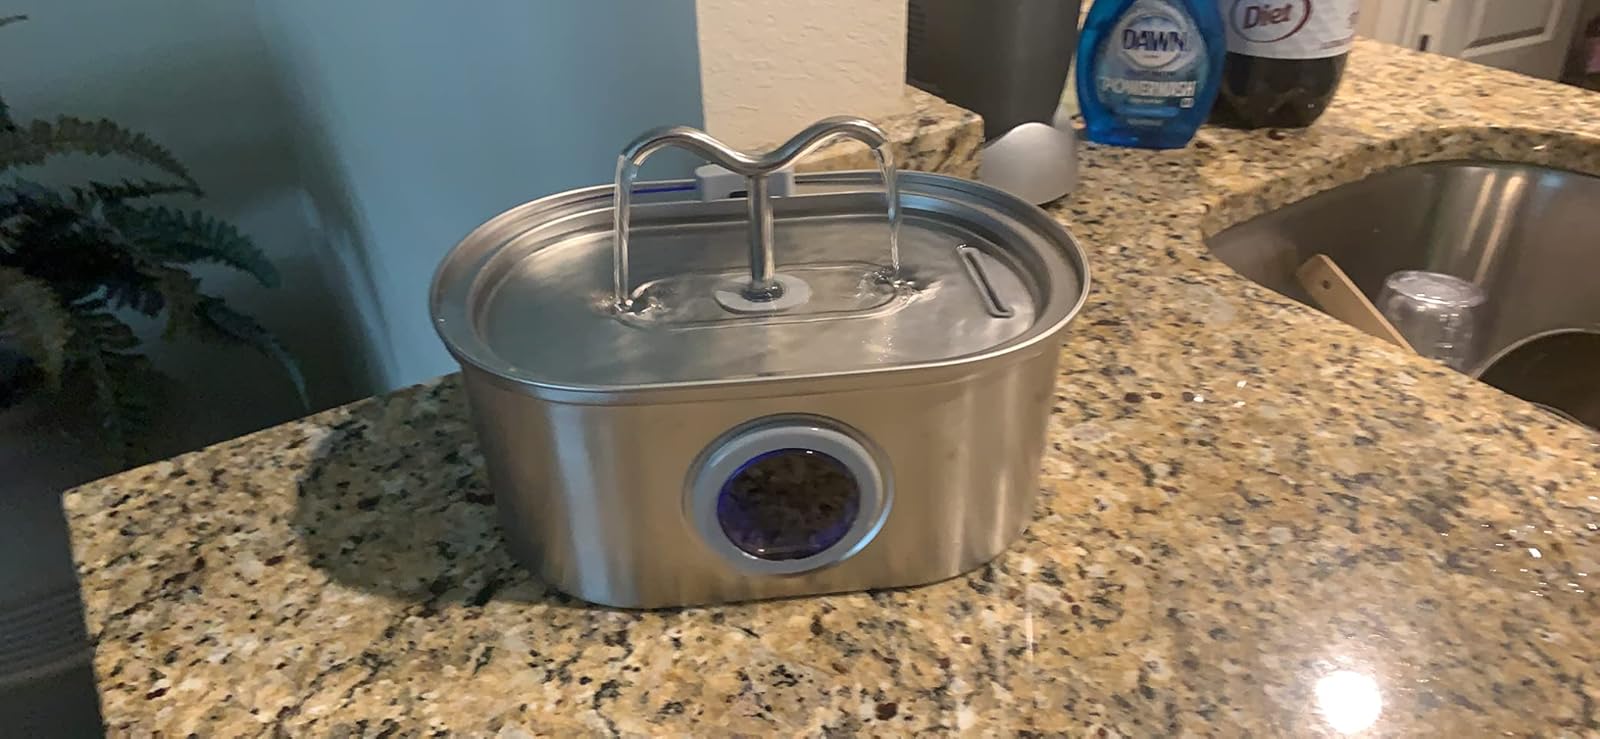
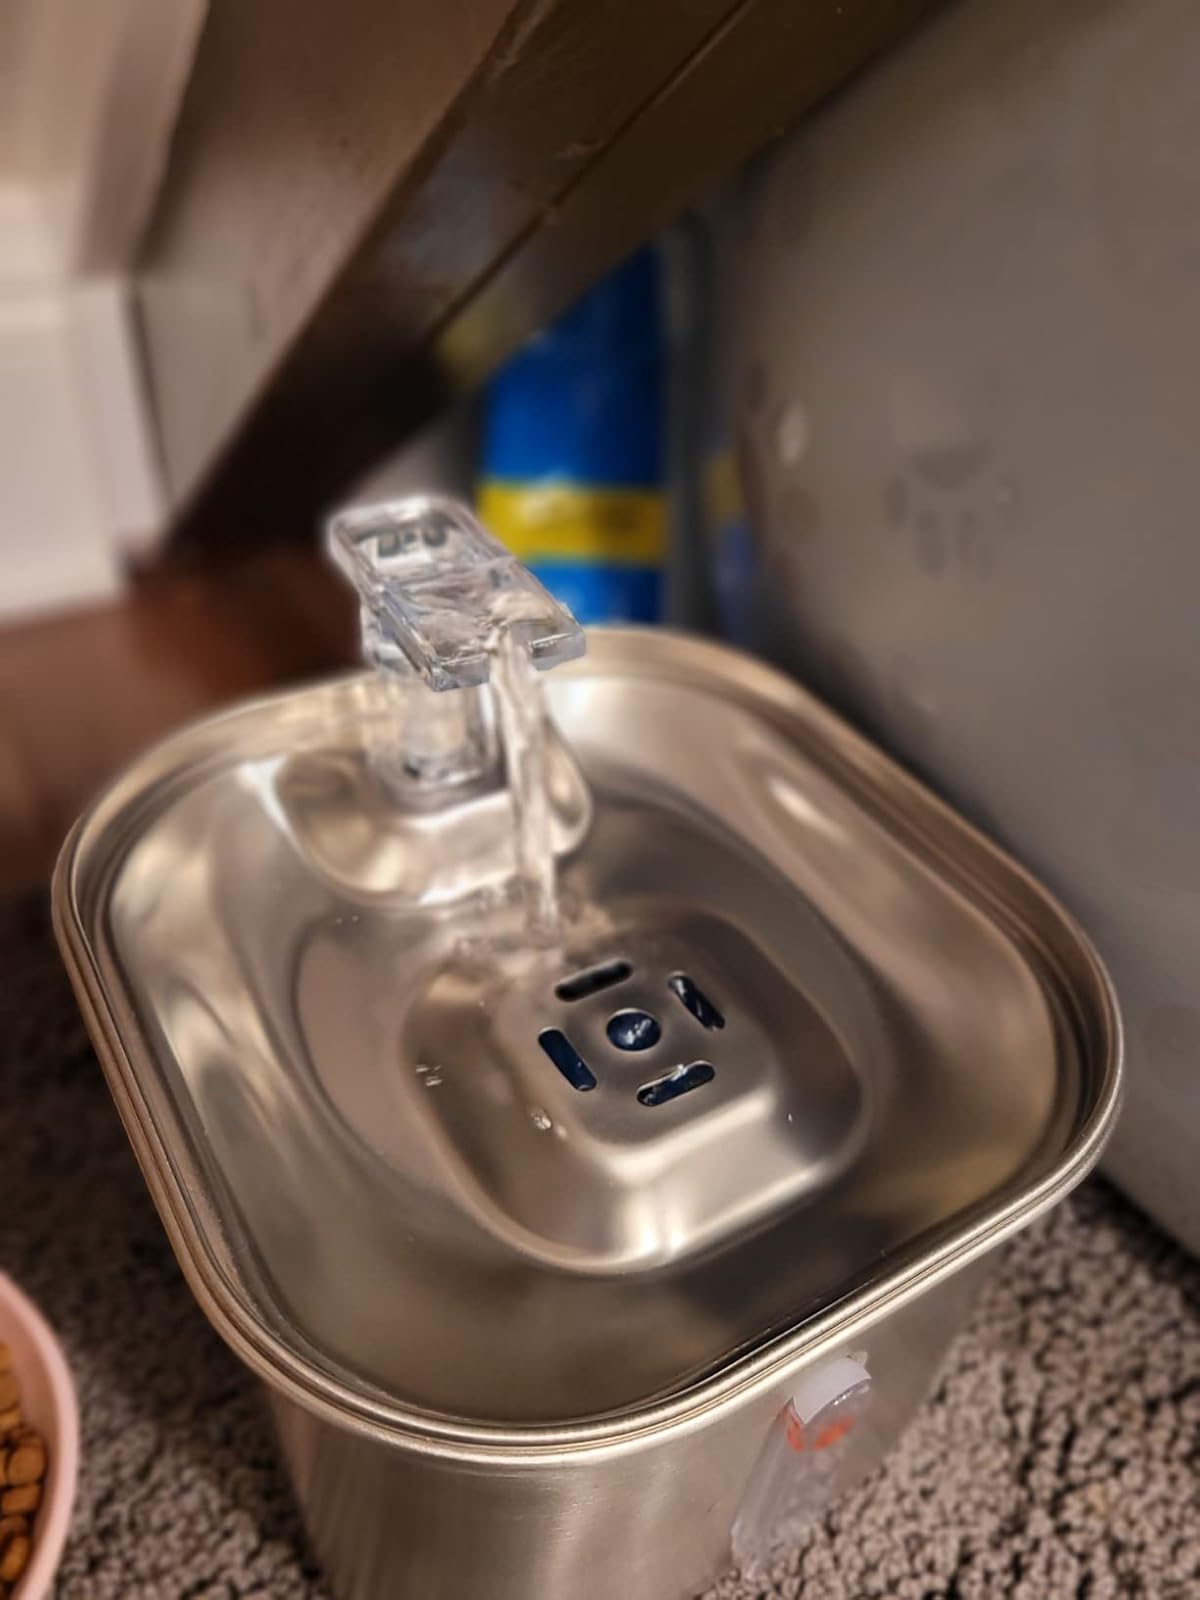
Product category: items_bowl
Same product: no